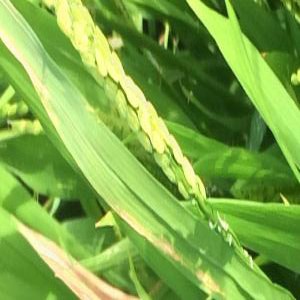
Disease: Bacterialblight